Ming Chen

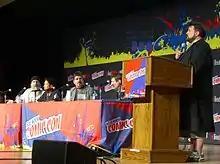
Chen (center left) with the cast of "Comic Book Men"

Chen became involved with Kevin Smith after making a fansite dedicated to the movie "Clerks" in 1996. Smith asked Chen to build the View Askew Productions website. Chen served as an extra in the movie "Dogma". After working around the Washington, D.C. area, and LivePlanet for two years, he joined Kevin Smith's company in 2002. Chen became the full-time webmaster of View Askew after moving to New Jersey. One of the oddest requests from Kevin Smith has been to drive eight hours and deliver a copy of "Red State" to a critic from the Los Angeles Times in Maine.